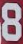
Number: 8